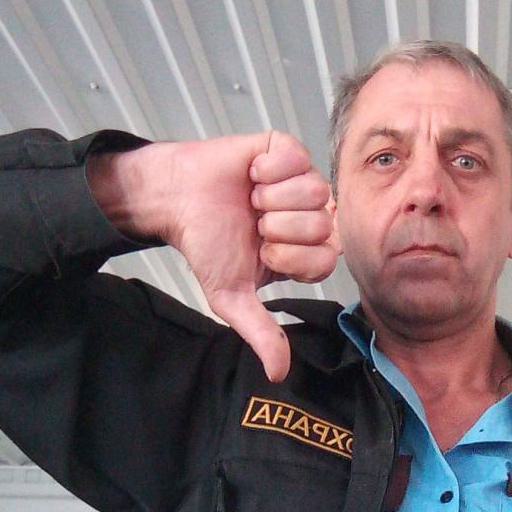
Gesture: dislike